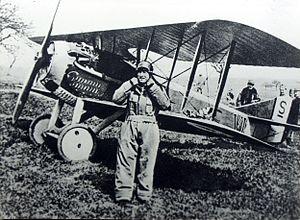
L'histoire de l'Armée de l'air française est à la fois celle des moyens aériens militaires et celle des supports à ces moyens. Elle débute avec l'aéronautique militaire.
La Première Guerre mondiale voit le plein essor des premiers avions militaires, après de timides tâtonnements et utilisations avant guerre.
Le SPAD S.XIII était un avion biplan de chasse monoplace français de la Première Guerre mondiale conçu par Louis Béchereau et fabriqué par la société SPAD. La série des avions de chasse SPAD fut utilisée par de nombreux as Français, Italiens et Britanniques, ainsi que par de nombreux autres pilotes alliés.